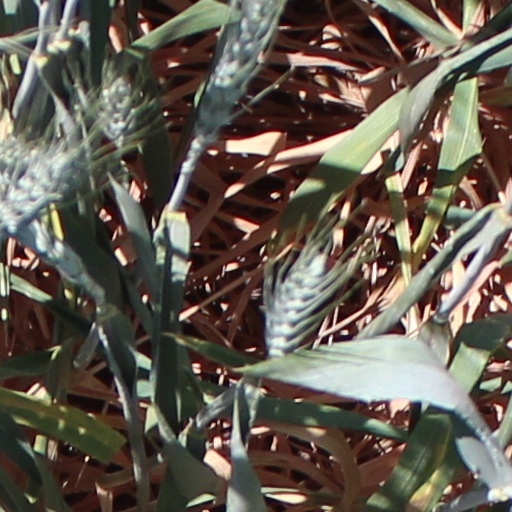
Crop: wheat